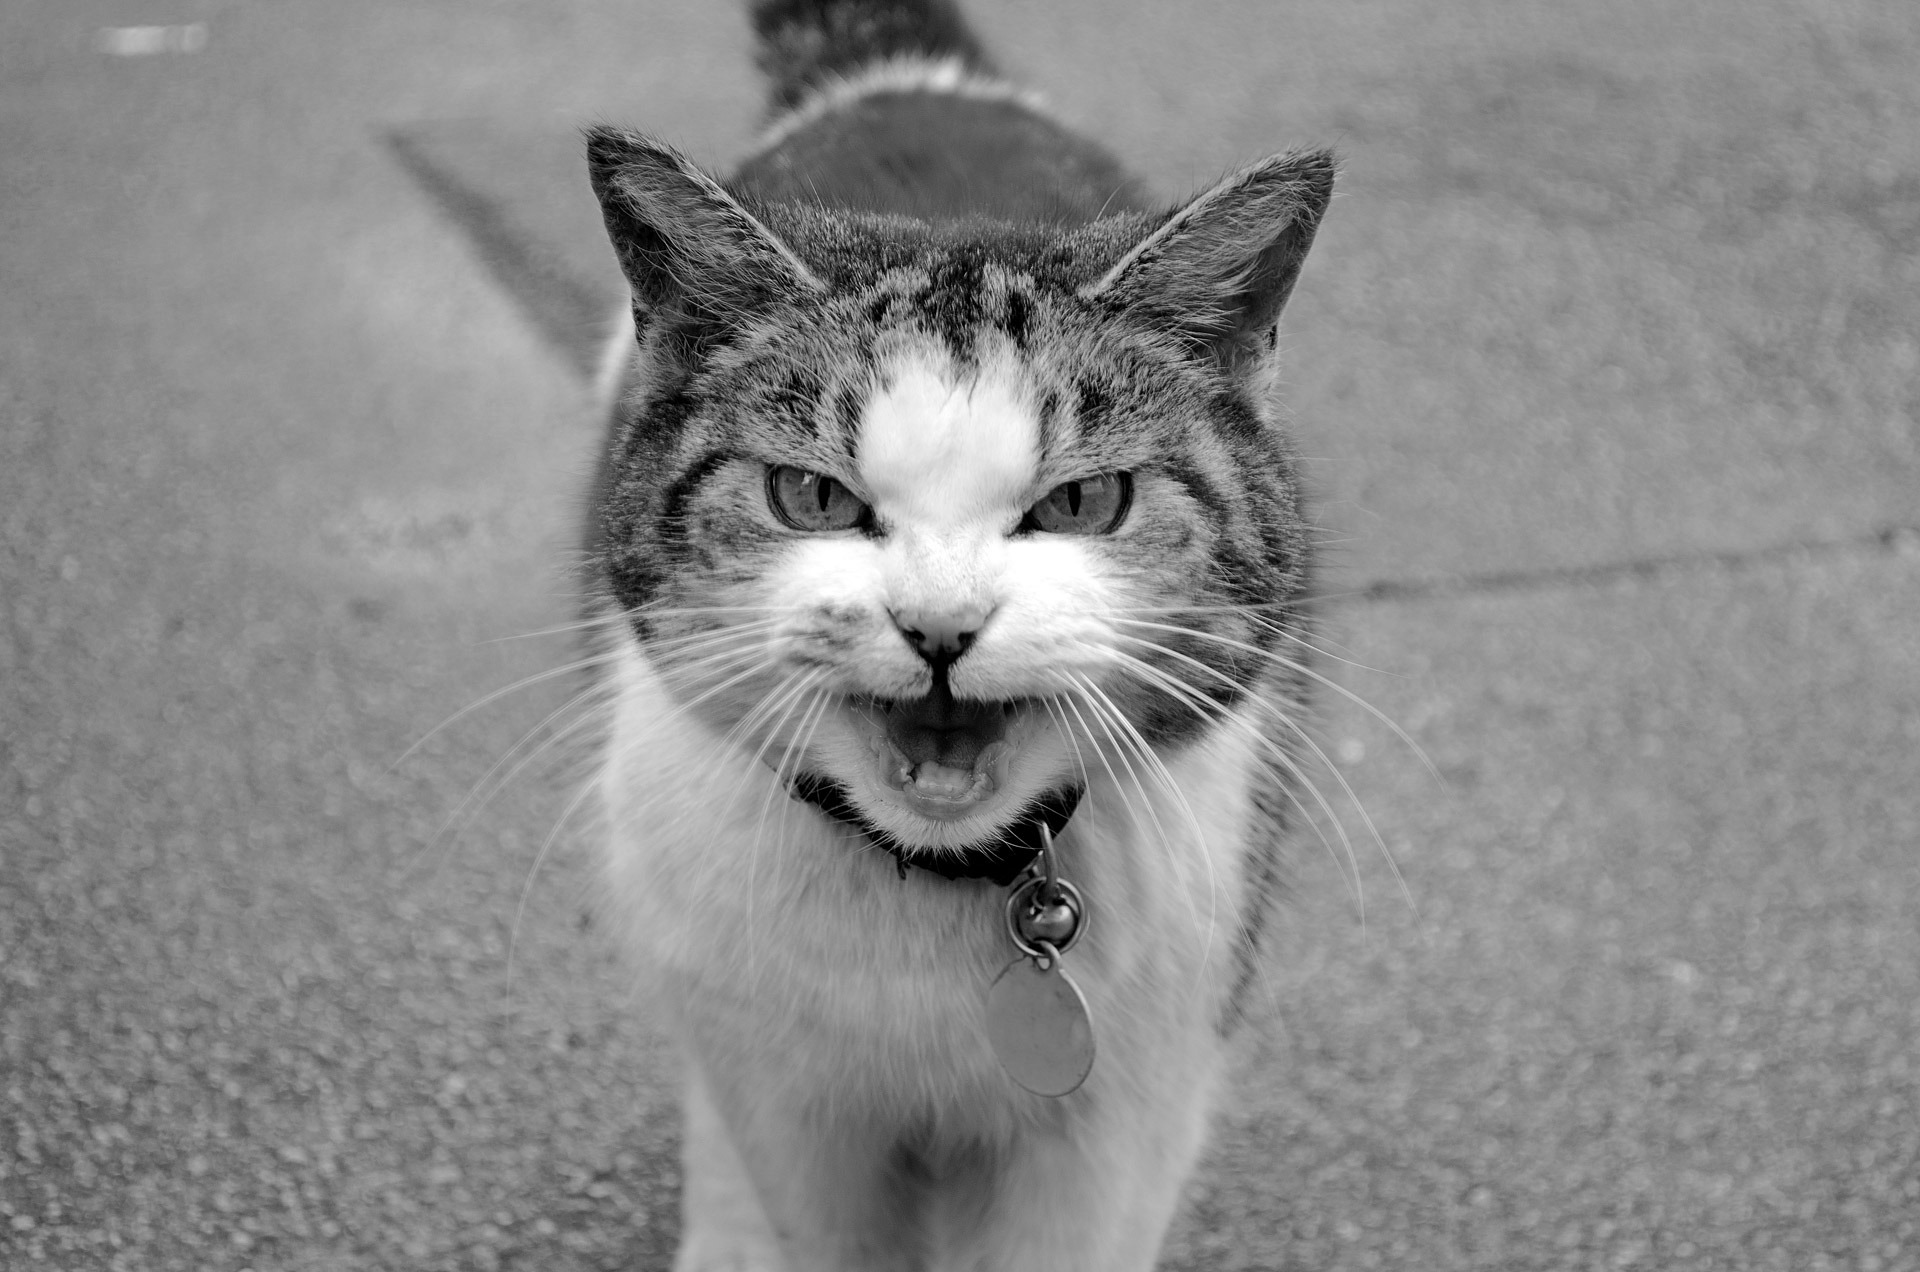
black and white, white, animal, cute, isolated, pet, fur, portrait, fluffy, kitten, cat, feline, tabby, mammal, black, monochrome, wool, fauna, mustache, close up, curiosity, face, nose, whiskers, kitty, background, lovely, eye, furry, look, vertebrate, soft, domestic, character, watching, kind, attention, watchful, tabby cat, monochrome photography, small to medium sized cats, cat like mammal